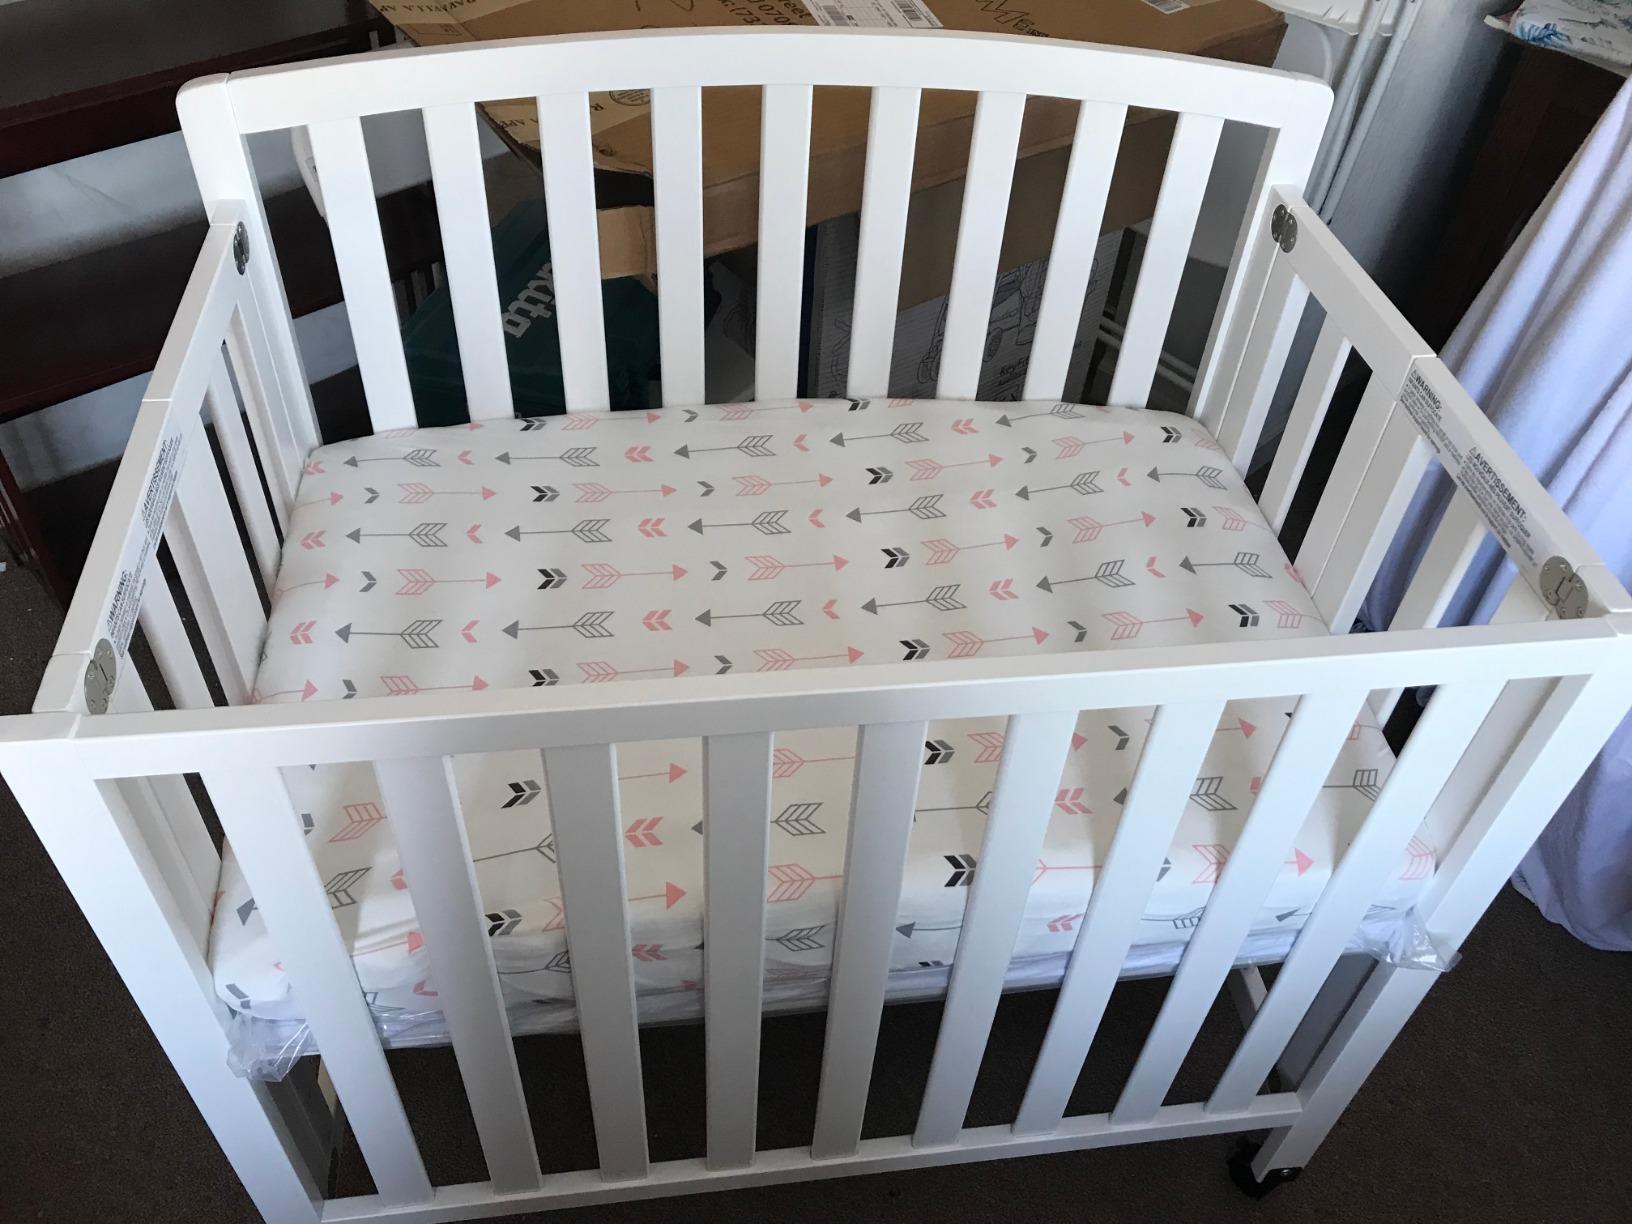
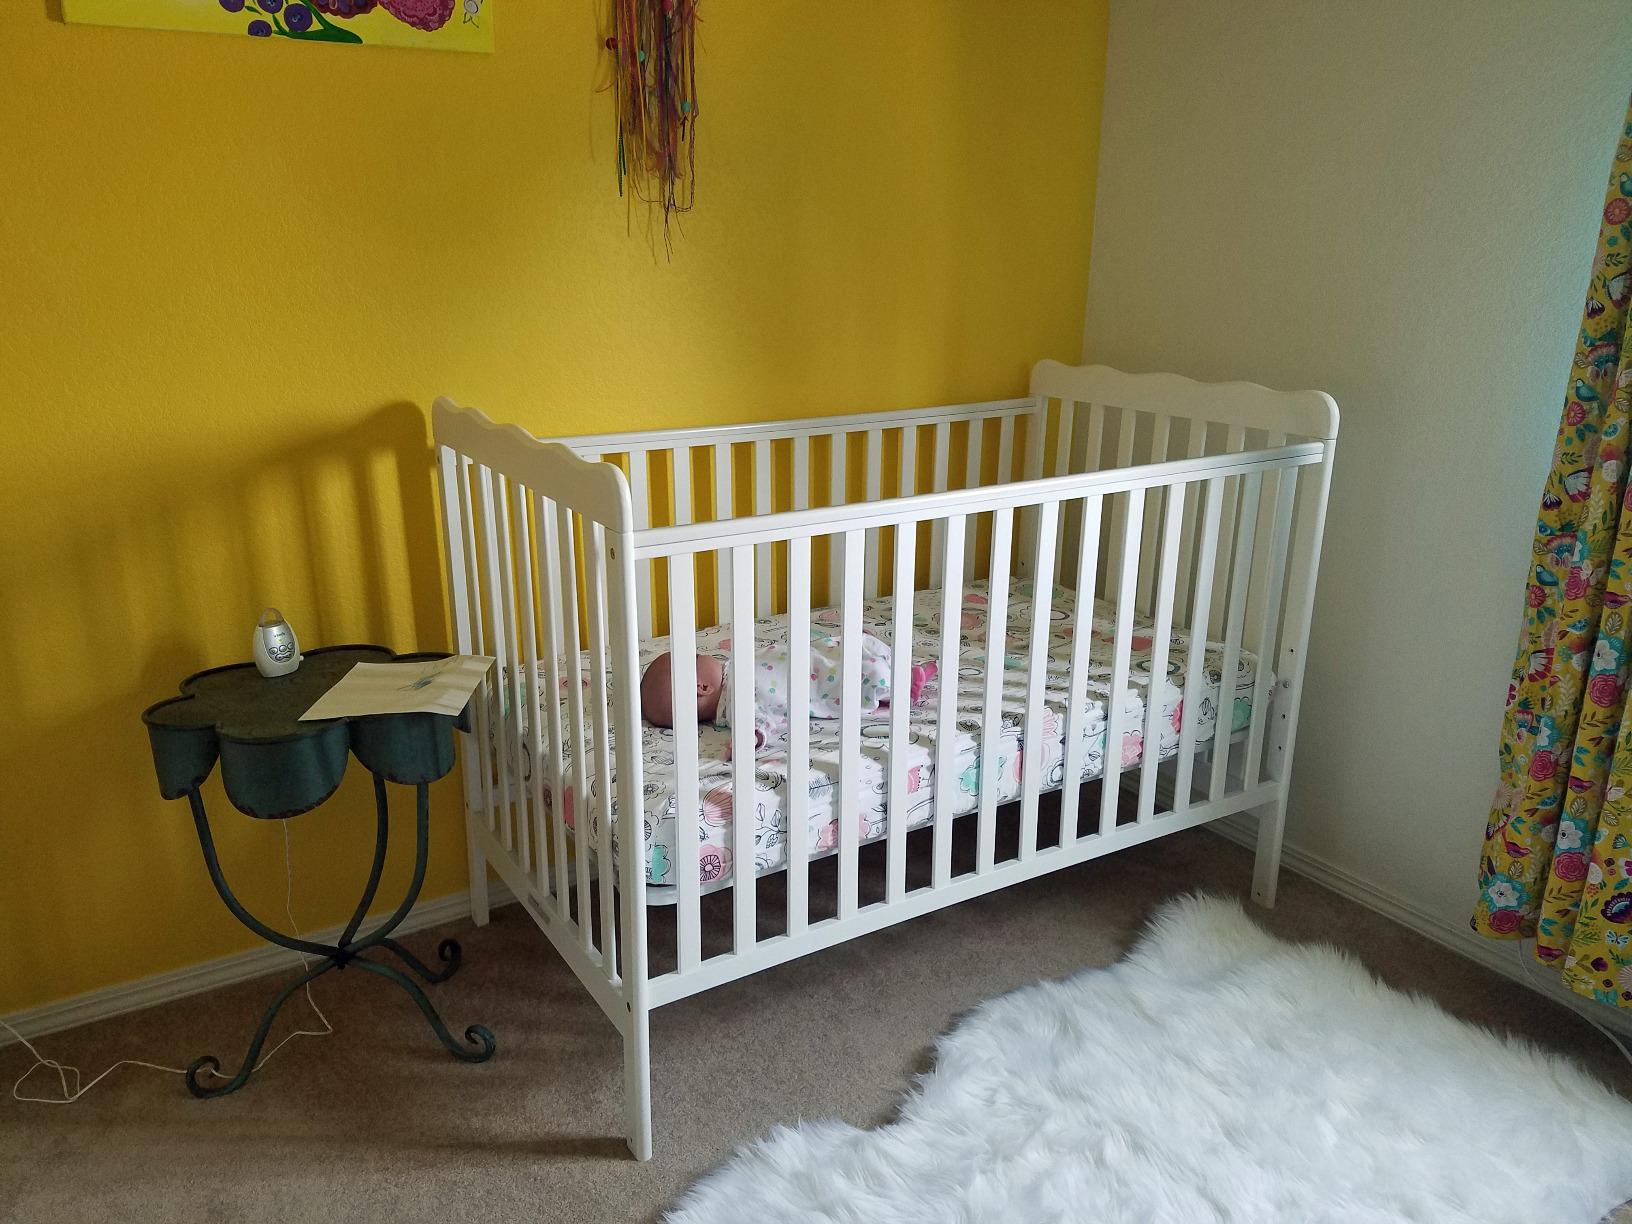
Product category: products_crib
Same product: no